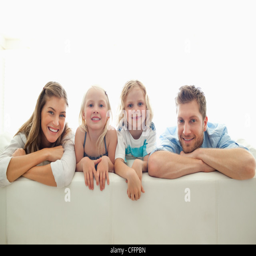
the family looks forward as they kneel on the back of the couch